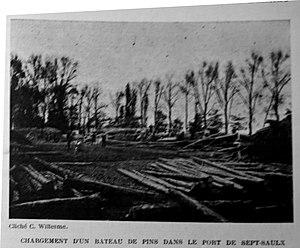
publié dans le ""Bulletin de l'œuvre des voyages scolaires""."
Sept-Saulx est une commune française, située dans le département de la Marne en région Grand Est à 21 km de Reims.